2014 Turkish presidential election

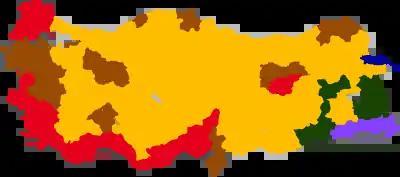
A map showing the distribution of MPs in the 81 provinces in terms of which candidate they support

21 Members of Parliament from the CHP, including former leader Deniz Baykal as well as potential presidential candidate Emine Ülker Tarhan, boycotted the nomination process.